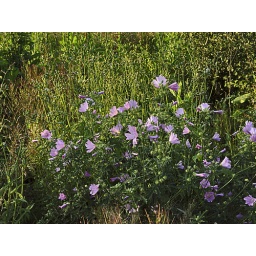
Wilde bloemen/ Dagkoekoeksbloemen in het dorpsbos te Lith. Wild flowers in our village forest Silene dioica in our village forest.